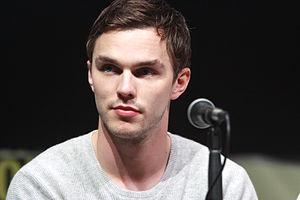
Nicholas Hoult [ˈnɪkələs həʊlt] est un acteur britannique, né le 7 décembre 1989 à Wokingham.